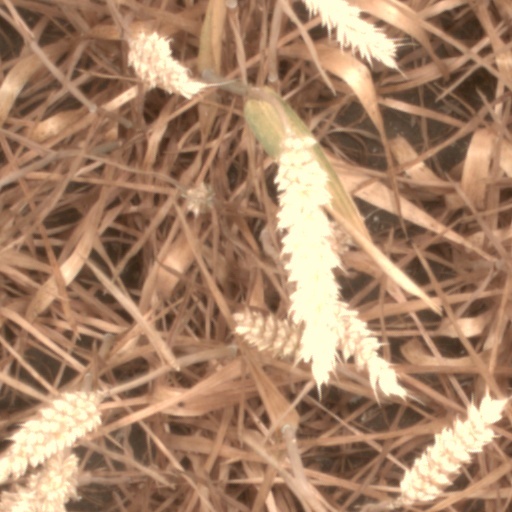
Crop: wheat